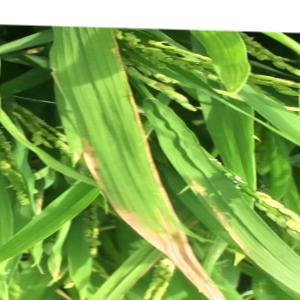
Nhãn: Bệnh Bạc lá (Bacterial leaf blight)